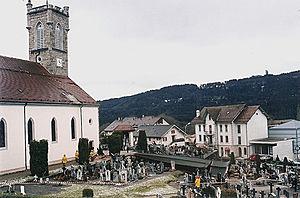
Flèche de l’église Notre-Dame de l’Assomption d’Attalens, arrachée par la tempête Lothar pendant la messe du 26 décembre 1999